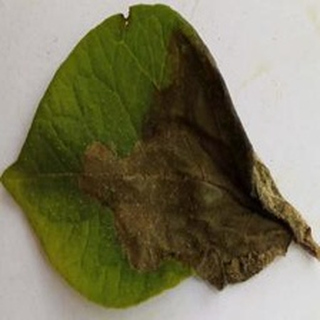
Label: potato_late_blight